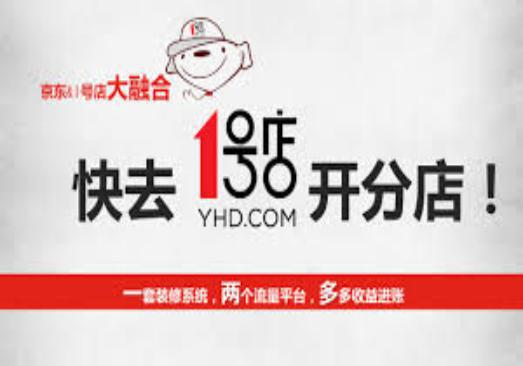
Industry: Electronic